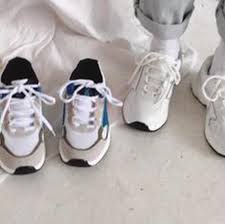
Waste category: shoes